Scotland's Rural College

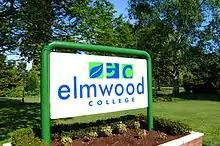
Former logo of Elmwood College

Elmwood College was founded as Elmwood Agricultural and Technical College in 1972 as a rural further education institution based in Cupar, Fife. Its foundations were laid 20 years earlier when holding classes in the local school and cricket club before the education committee of Fife County Council acquired some land and erected a Nissen hut. This was followed by the purchase of Elmwood House, Gardens and Greenhouses in 1953 for £2,300. In 1956, the first day release classes in Scotland for agricultural and horticultural apprentices commenced at Elmwood Agricultural Centre. Elmwood College continued expanding during the 1960s and a new building was completed in 1972. By then Elmwood had also acquired Stratheden Hospital Farm.